Malacca Stamp Museum

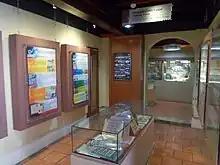
Museum exhibition hall

Malacca Stamp Museum was a postal museum in Malacca City, Malacca, Malaysia. It was housed in a building that was constructed using local materials and has the shape and characteristics of western architecture.